Jesse Owens

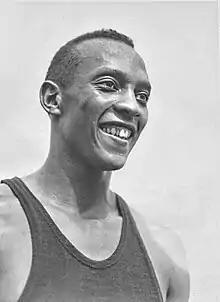
Owens at the 1936 Summer Olympics, where he won four Olympic gold medals

James Cleveland "Jesse" Owens (September 12, 1913 – March 31, 1980) was an American track and field athlete who made history at the 1936 Olympic Games by becoming the first person to win four gold medals in a single Olympics. He is widely regarded as one of the greatest athletes in track and field history.